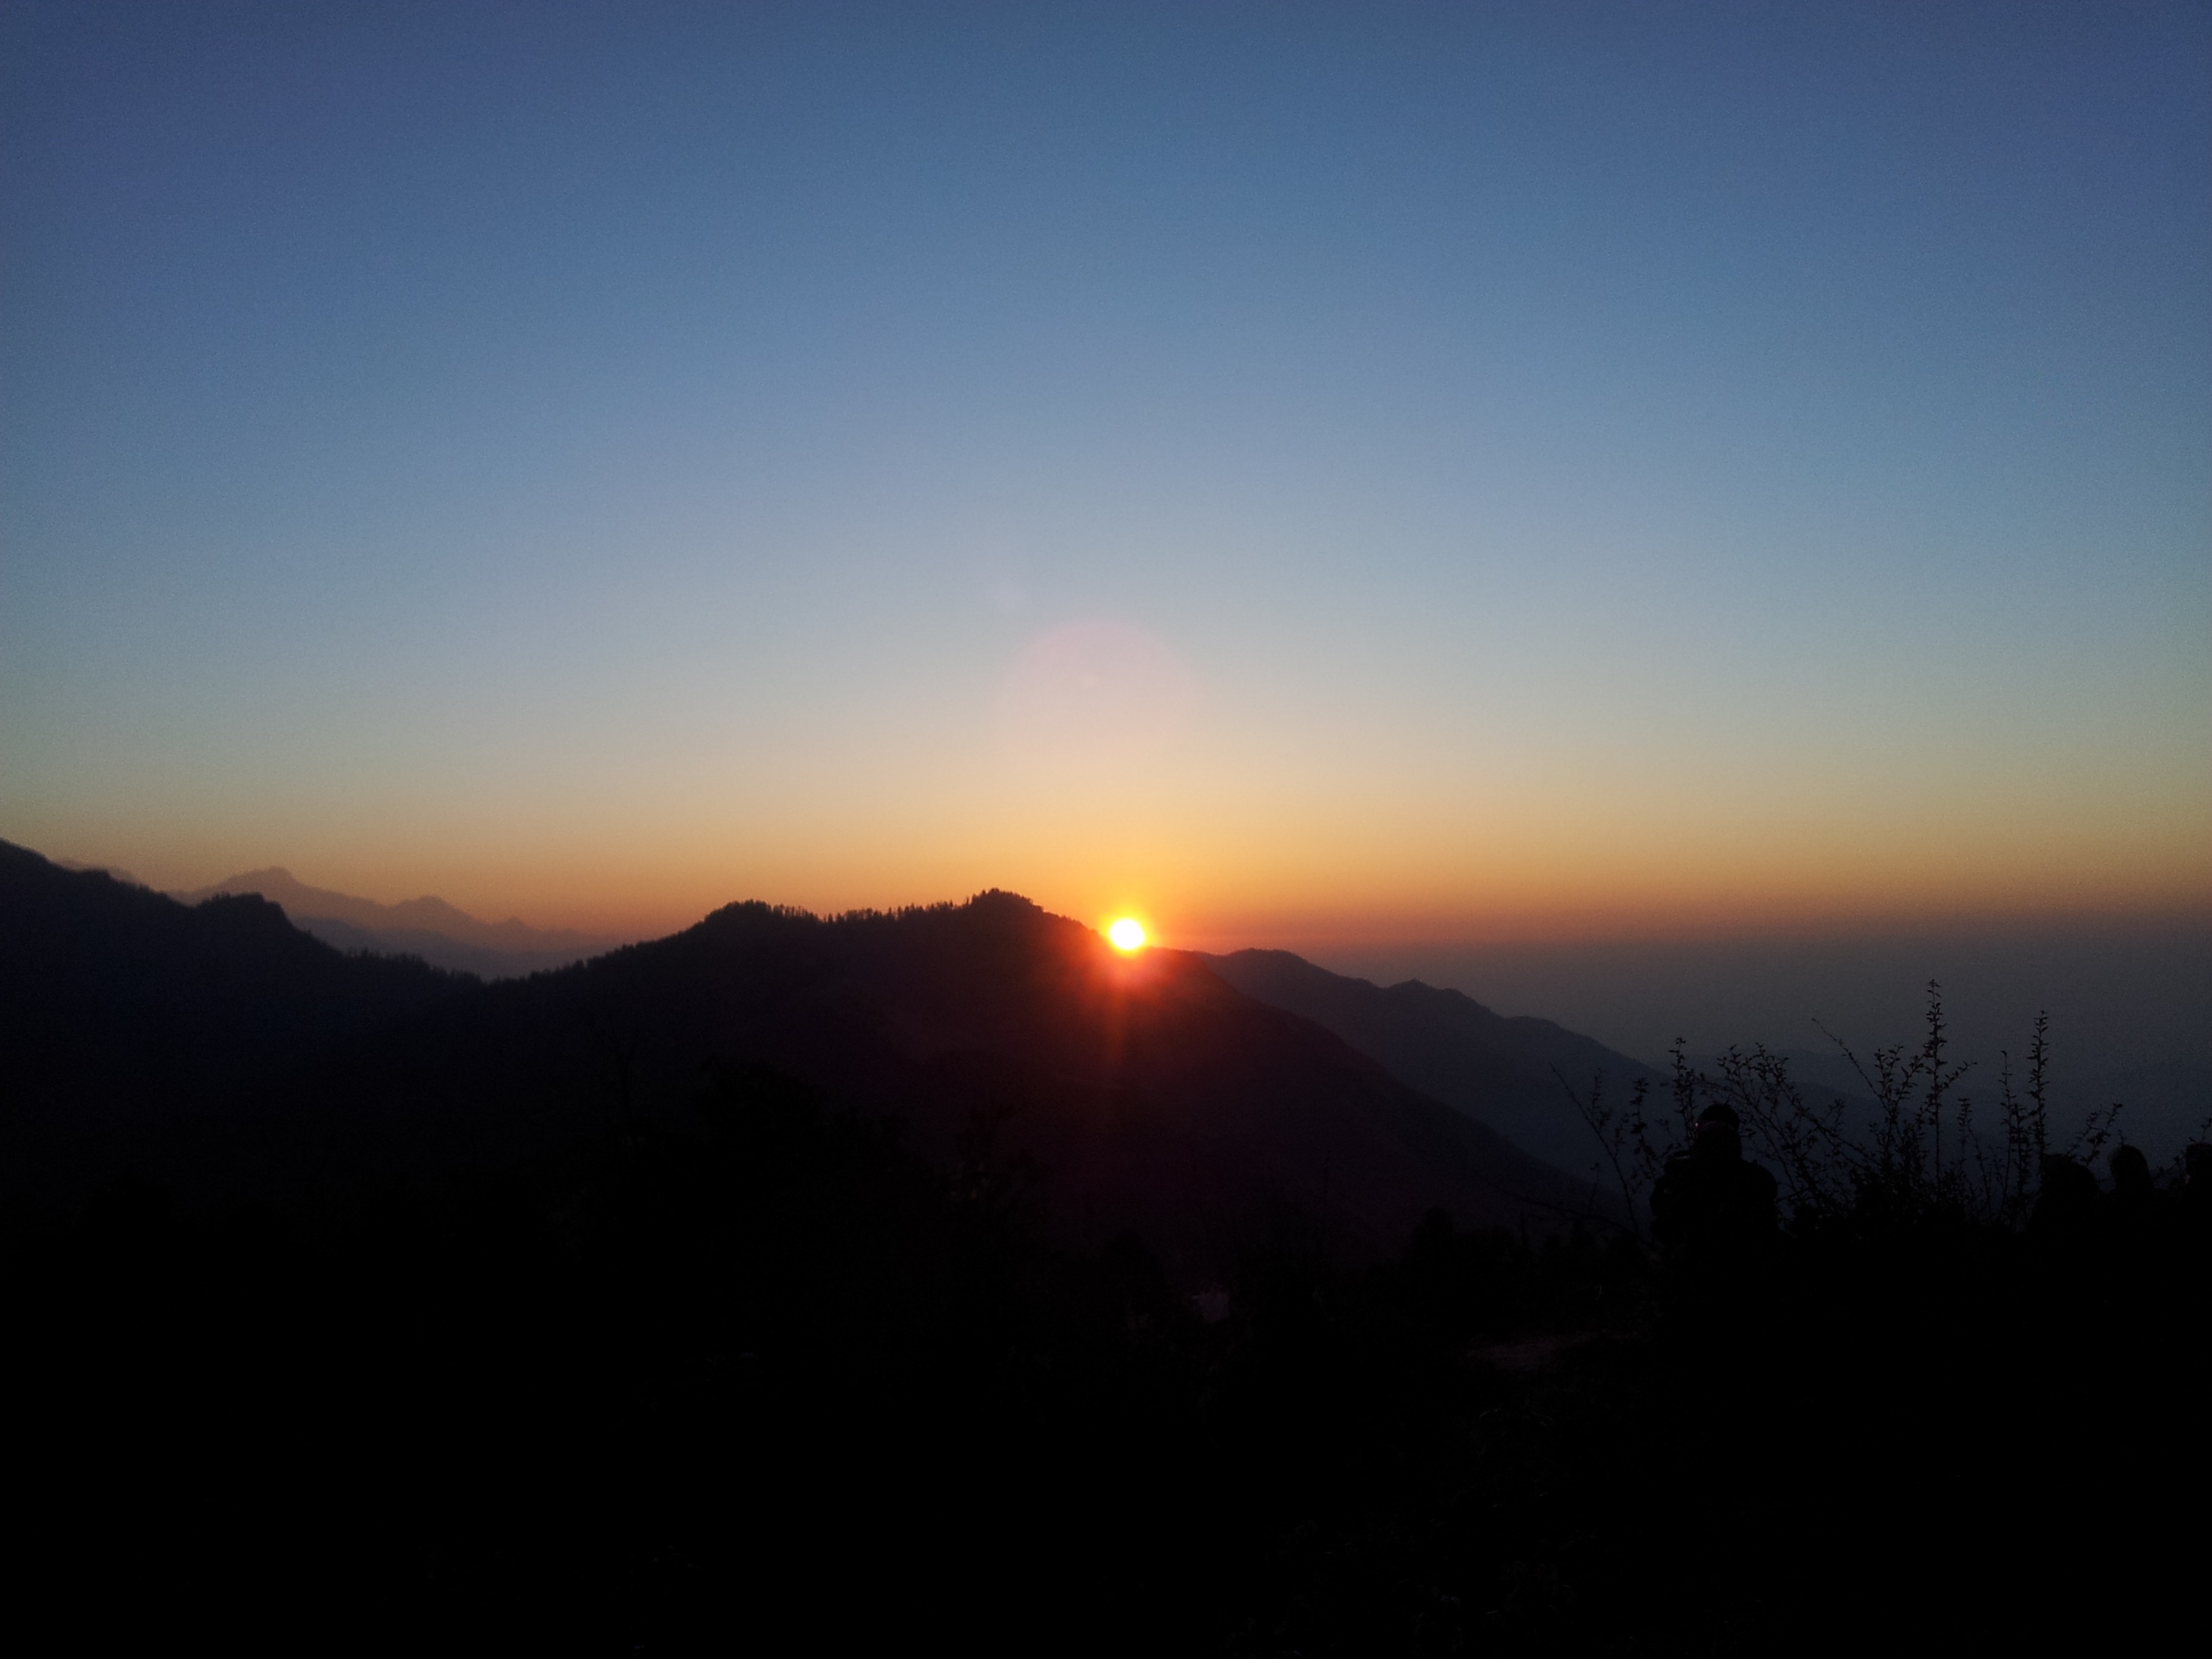
horizon, mountain, sun, sunrise, sunset, sunlight, morning, hill, dawn, atmosphere, dusk, evening, afterglow, annapurna, atmospheric phenomenon, mountainous landforms, red sky at morning, penny hill